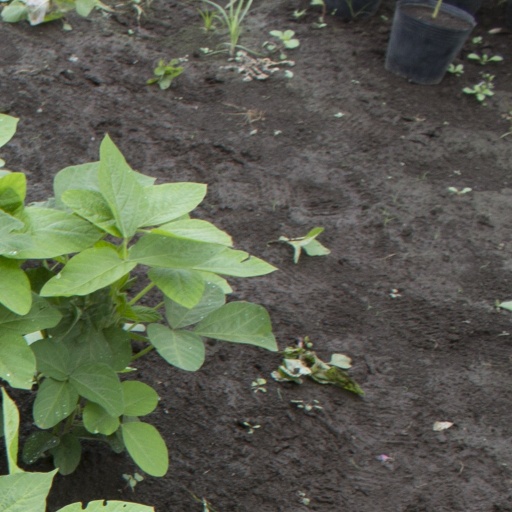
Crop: soybean